Libby, Montana

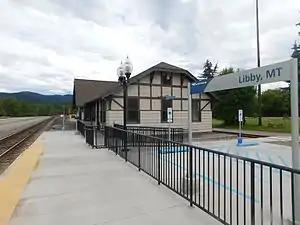
Libby Amtrak station

Flathead Valley Community College offers courses through its Lincoln County Campus in Libby. This campus operates the Glacier Bank Adult Basic Education Learning Center "where students can take free classes in preparation for their GED exams."